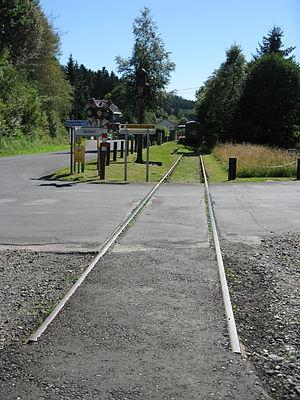
La Vennbahn est une ancienne ligne de chemin de fer belge dont le parcours pénètre par endroits sur le territoire allemand. Selon le traité de Versailles, la voie ferrée ainsi que ses stations et installations se trouvent entièrement sous la souveraineté de la Belgique et font donc partie de son territoire, créant ainsi cinq enclaves allemandes du côté ouest de la ligne de chemin de fer.